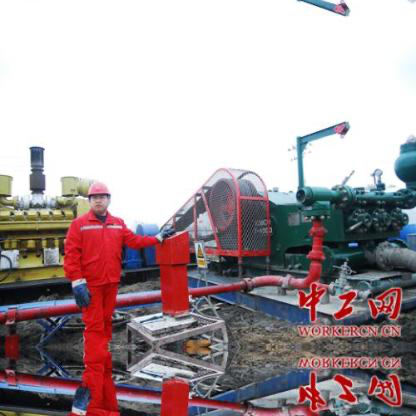
Objects in the image:
label: helmet